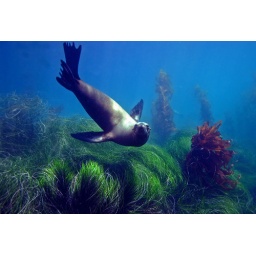
A sea lion in the eel grass at Anacapa Island.